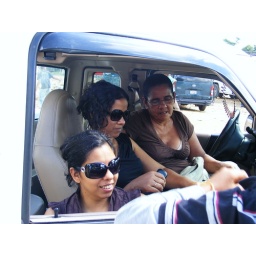
Waiting to cross the river by ferry at Sayaxche, El Peten, Guatemala.